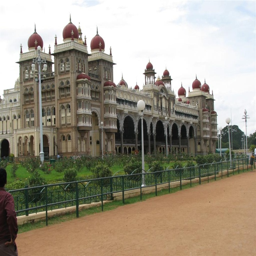
the a historical landmark of grandeur